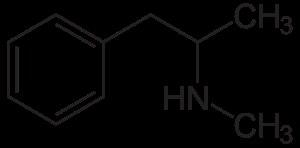
Voici une liste des inventions et des découvertes japonaises. Bien que les Japonais aient contribué dans un certain nombre de domaines, le pays joue surtout un rôle central dans la révolution numérique depuis les années 1970, avec de nombreuses technologies révolutionnaires et répandues dans les domaines de l'électronique et de la robotique introduites par les entreprises et les entrepreneurs japonais. La culture populaire japonaise, fortement façonnée par ses technologies électroniques, influence également considérablement la jeunesse occidentale.